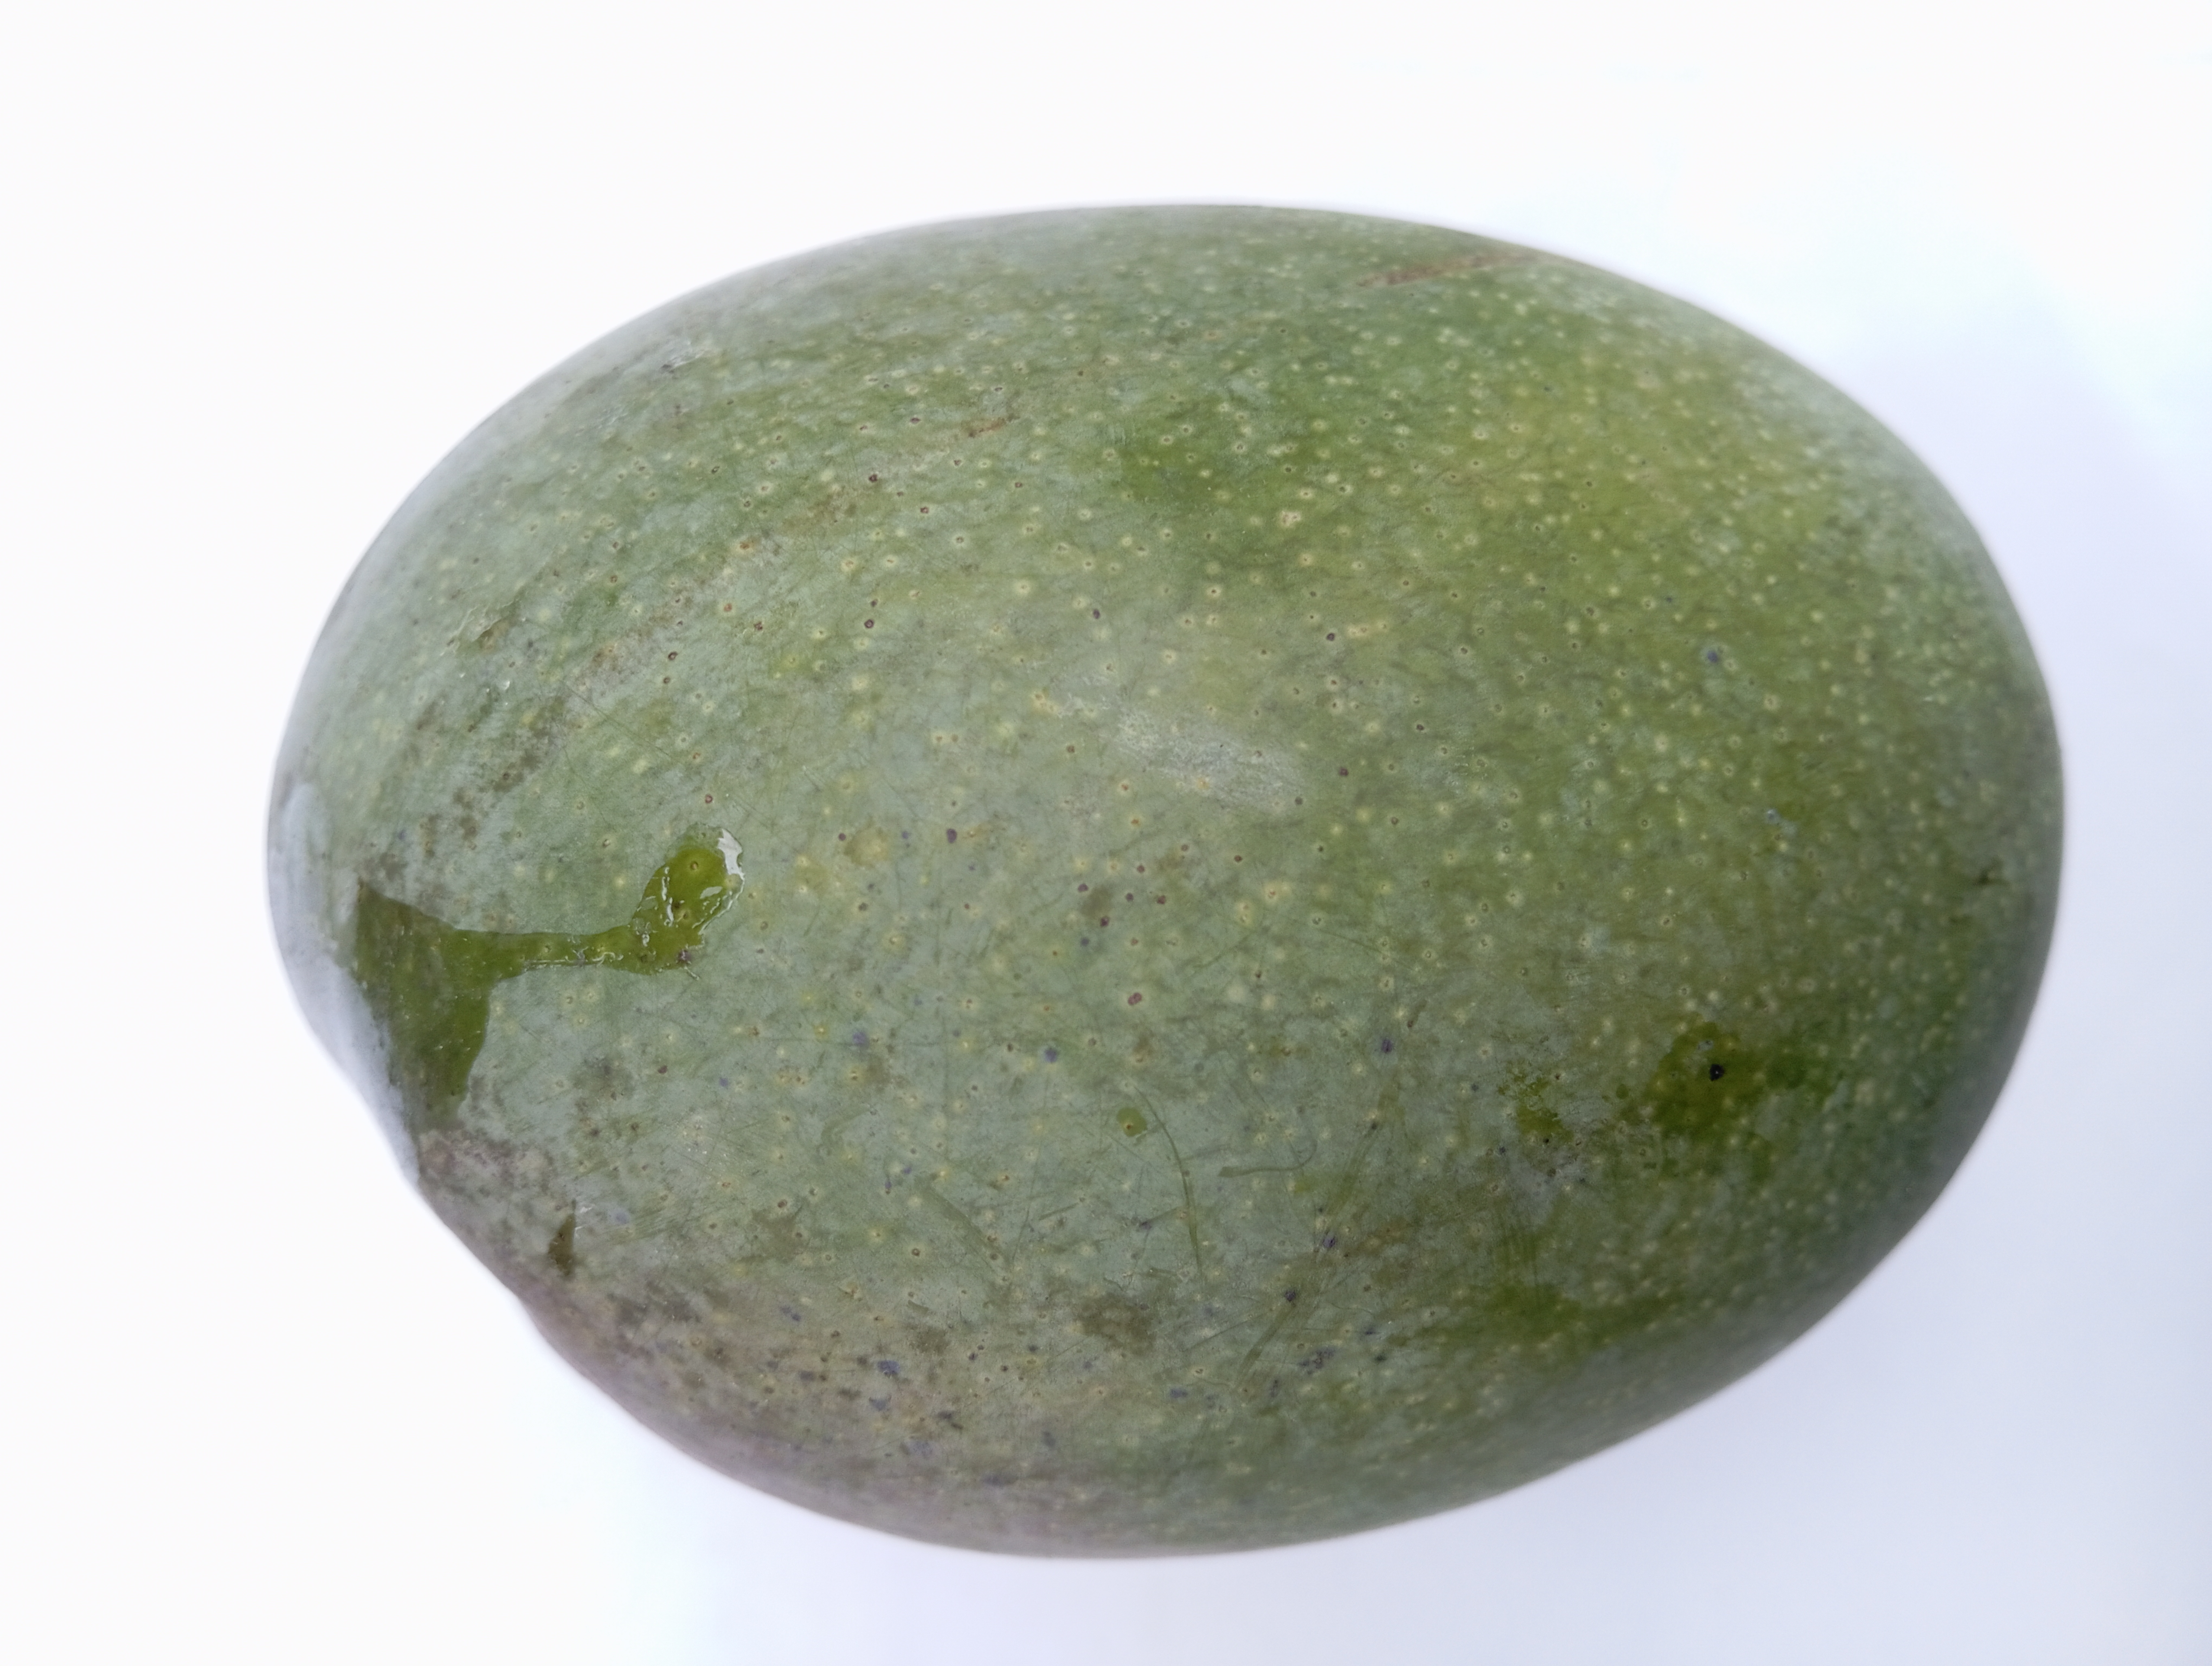
Mango variety: Bari 4